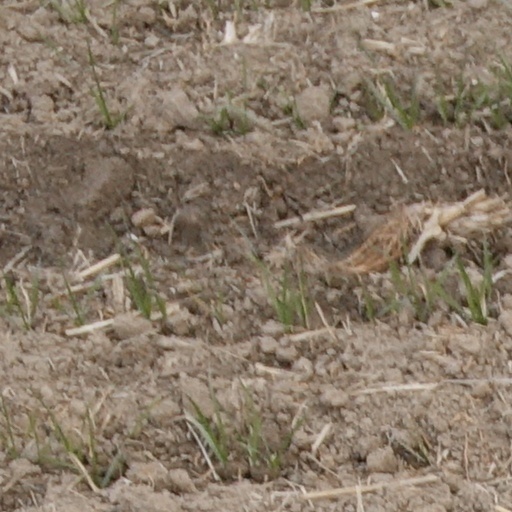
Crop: wheat